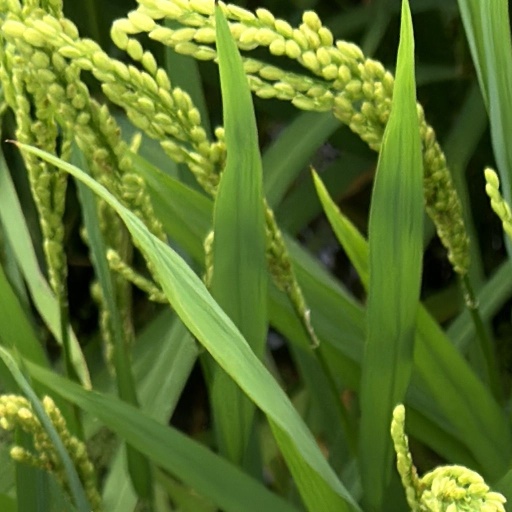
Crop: rice